William Parker (abolitionist)

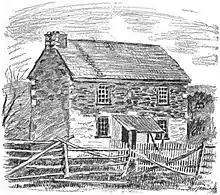
Line drawing of William Parker's house, circa 1851.

On September 11, 1851, Edward Gorsuch, a slaveholder from Maryland, came bearing a warrant to recover his slaves. Gorsuch had information that his slaves were at Parker's farmhouse. Parker had received intelligence that Gorsuch and a federal marshal and others were on their way to his farmhouse, so when Gorsuch arrived, Parker and his fellow defenders were prepared. Eliza, Parker's wife, sounded a horn alerting neighbors that slave catchers were out and that help was needed. Both sides were resolute in their determination to prevail: Parker convinced of the immorality of slavery, and Gorsuch confident in the law and his right to own slaves. There are conflicting stories of why and how the shooting started, but it resulted in the death of Gorsuch and severe wounding of his son Dickinson.